Varner Unit

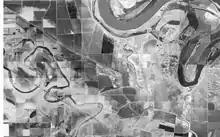
Aerial view of the Varner and Cummins units, U.S. Geological Survey, February 28, 2001

The Varner Unit is a high-security state prison for men of the Arkansas Department of Corrections in Varner, Choctaw Township, unincorporated Lincoln County, Arkansas, United States. It is located along U.S. Highway 65, near Grady, and south of Pine Bluff. The prison can house over 1,600 prisoners, and it includes a 468-bed supermax (Super Maximum Security) facility. The supermax and non-supermax facilities are separate from one another.